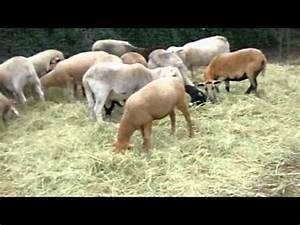
Label: sheep